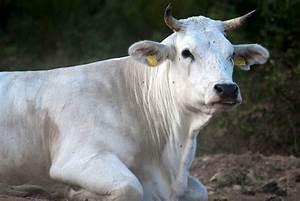
cow